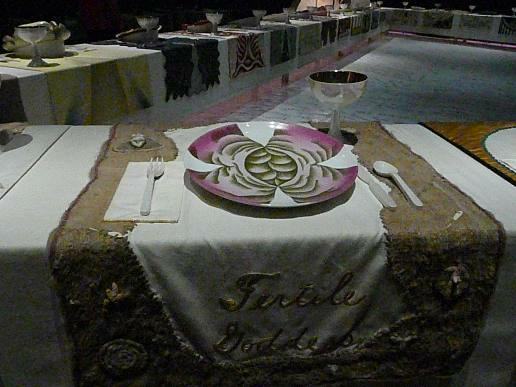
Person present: No